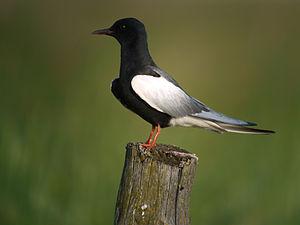
Cette liste de la faune française regroupe les espèces de Charadriiformes peuplant la France métropolitaine.
Cette liste des espèces d'oiseaux au Québec recense les taxons de ce groupe observés dans cette province du Canada. Elle provient de l'American Ornithologist Union en date du mois de janvier 2019. Elle comprend 470 espèces dont :
Cette liste des oiseaux au Canada provient de Bird Checklists of the World en date du mois de juillet 2018.